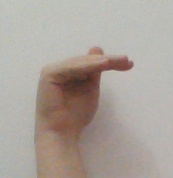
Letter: khaa